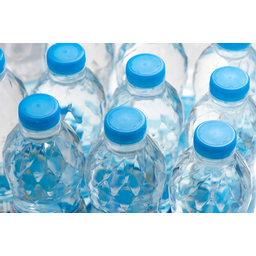
Label: plastic